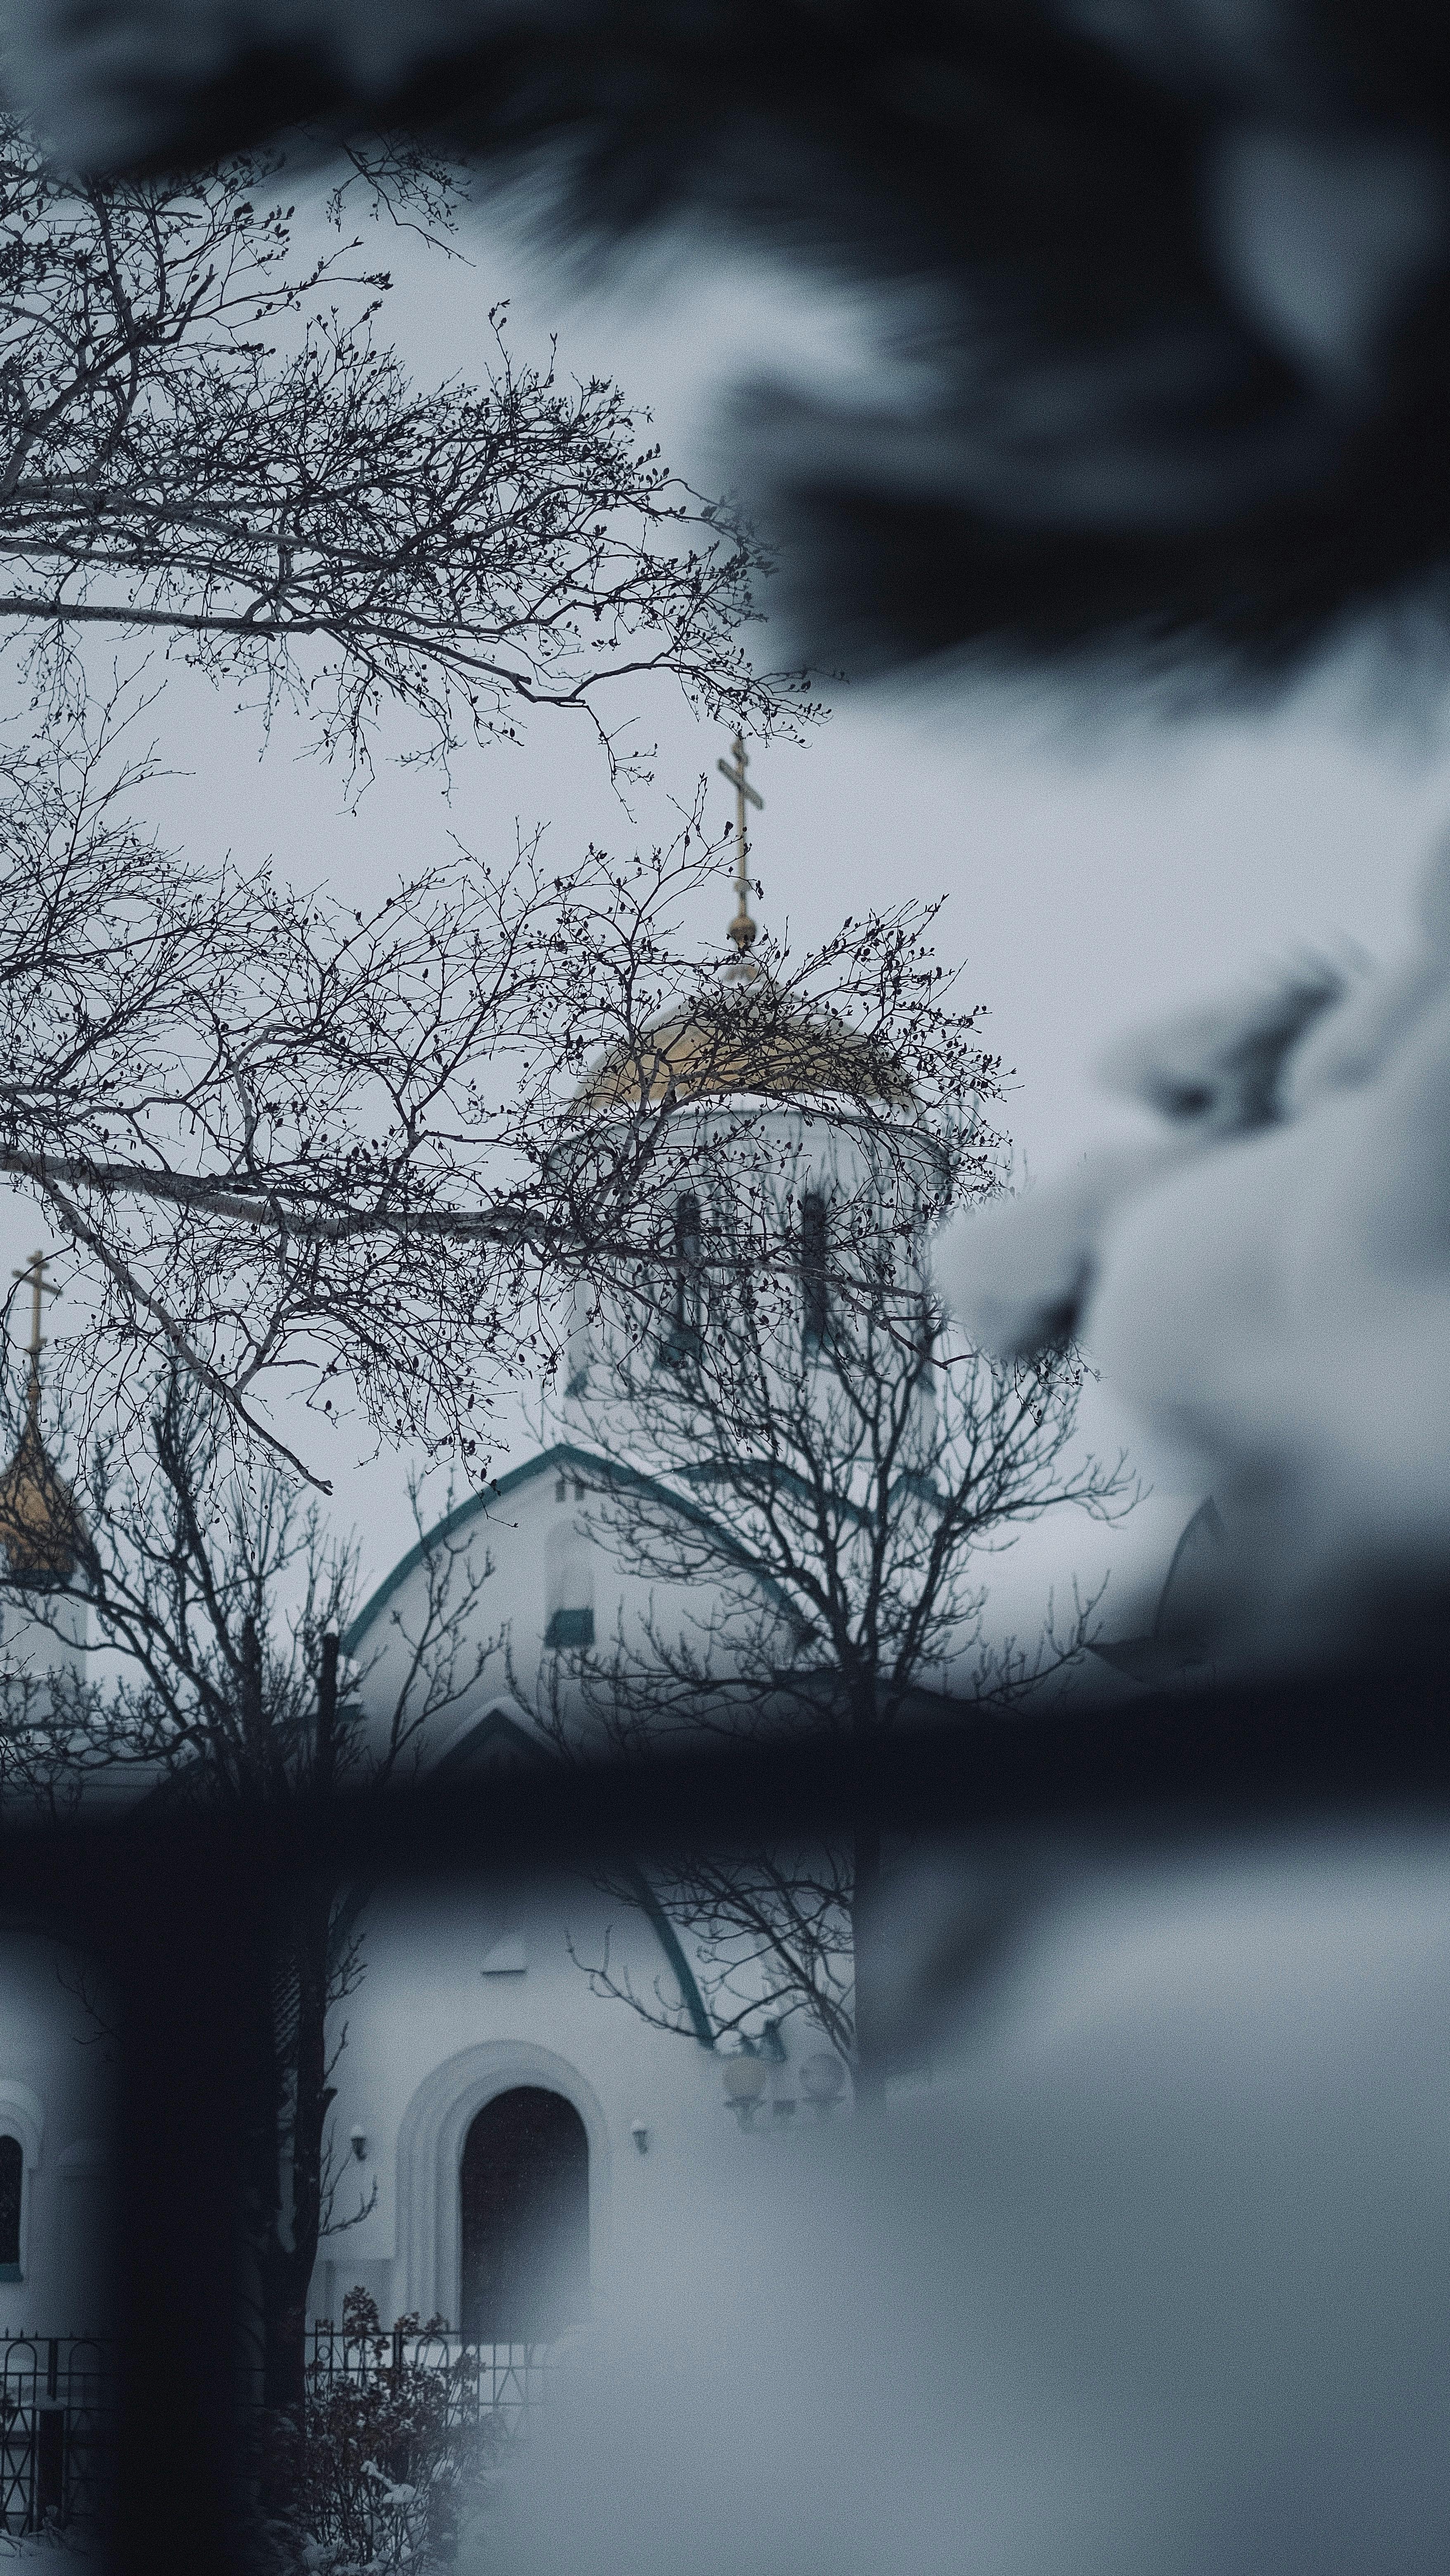
natural, branch, atmospheric phenomenon, twig, dome, winter, mist, monochrome, freezing, chapel, evening, fog, still life photography, haze, steeple, monastery, snow